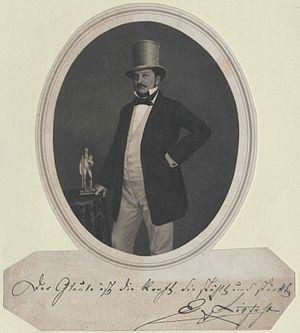
Ernst Amandus Theodor Litfaß, né à Berlin le 11 février 1816 et mort à Wiesbaden le 27 décembre 1874, est un imprimeur et éditeur allemand. Il est l'inventeur en Allemagne des colonnes publicitaires cylindriques qui portent son nom.